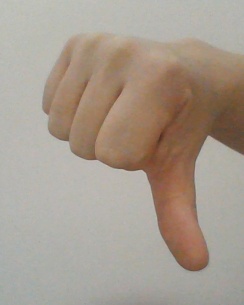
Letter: waw